East India

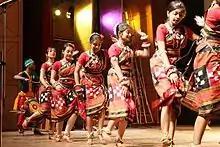
Sambalpuri Dance

The Government has fostered growth in this sphere by the development of IT Parks such as Infocity 1 and the new Infocity 2. The Info City was conceived as a five star park, under the Export Promotion Industrial Parks (EPIP) Scheme to create high quality infrastructure facilities for setting up Information Technology related industries. Infosys and Satyam Computer Services Ltd. have been present in Bhubaneswar since 1996–97. Its current head count stands at around 5000. The first part of the TCS centre is ready and has a capacity to accommodate nearly 1,200 professionals but the software major has only 250 employees at present. The Finland telecommunication company, Nethawk, has its India R&D center at Bhubaneswar. The Canadian giant, Gennum Corporation has its India development centre at Bhubaneswar. The auditors Price water house Coopers Pvt. Ltd. also has a center in Bhubaneswar. The private STP is located at Infocity in Chandaka, Bhubaneswar with a view to provide incubation and infrastructure facilities to new and young entrepreneurs in the MSME sector, The intelligent building of the JSS STP is spread in a sprawling campus and houses state-of-art technology to fulfil the growing demands of highly competent IT professionals.